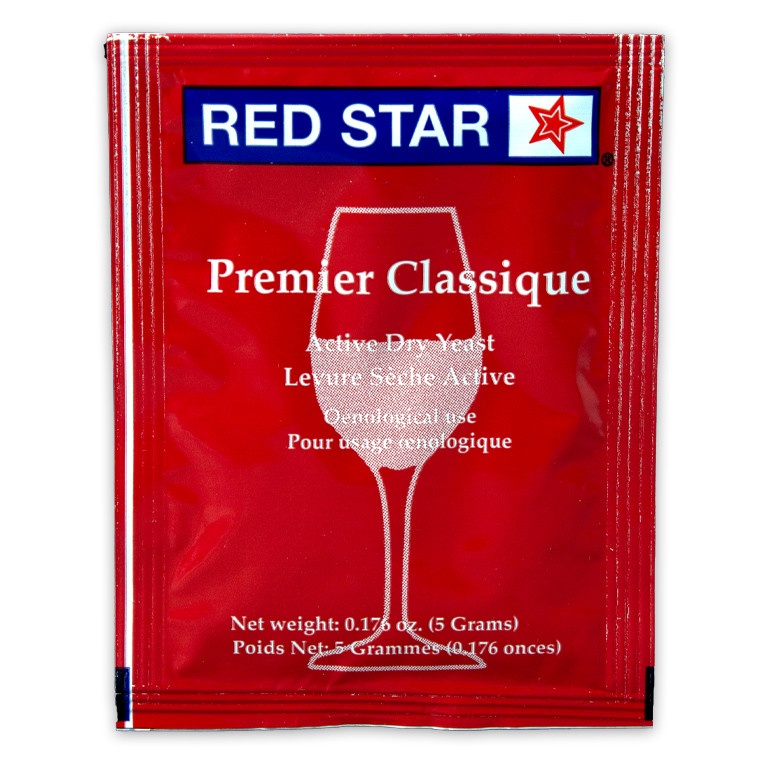
Red Star Premier Classique Wine Yeast
Brand: Red Star
Description Details Directions Red Star Premier Classique yeast (formerly called Montrachet) produces full-bodied red and white wines and can be used to ferment to complete dryness. It has a good alcohol tolerance of 15% and produces wines with pleasing complex flavors and intense color. Form: Dried Temperature Range: 54° - 95°F (12° - 35°C) Alcohol Tolerance: 15% Compliance: Non-GMO Use 5 grams in 5 to 6 US gallons (18.9 - 22.7L)
Category: Arts & Entertainment > Hobbies & Creative Arts > Homebrewing & Winemaking Supplies > Wine Making > Rosé Wine Making Supplies